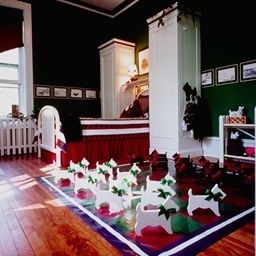
Room type: bedroom